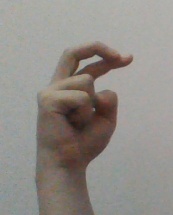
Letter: zay